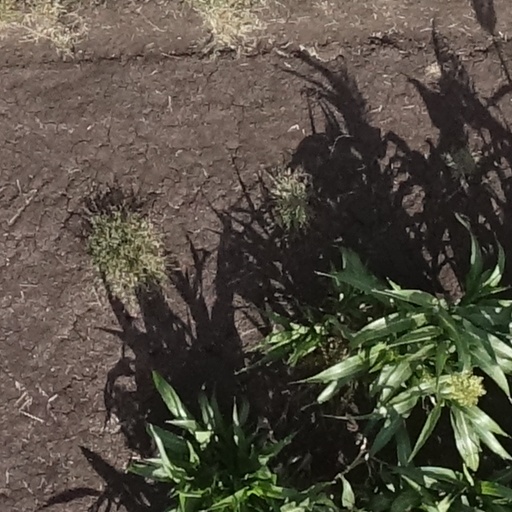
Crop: sorghum